Guild of Romanists

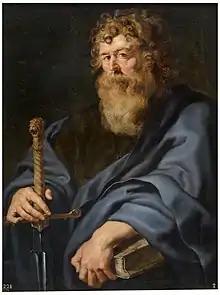
Saint Paul by Rubens

After 1680 the Guild went into decline. The Guild moved in 1681 for financial reasons to Antwerp's St George's Church and remained dormant for a few decades. It was revived in 1716 when the 'true and approved' relics of St. Peter and Paul were delivered to St George's Church by a Roman cardinal. The Guild was finally abolished in 1785 under the rule of the Emperor Joseph II of Austria.